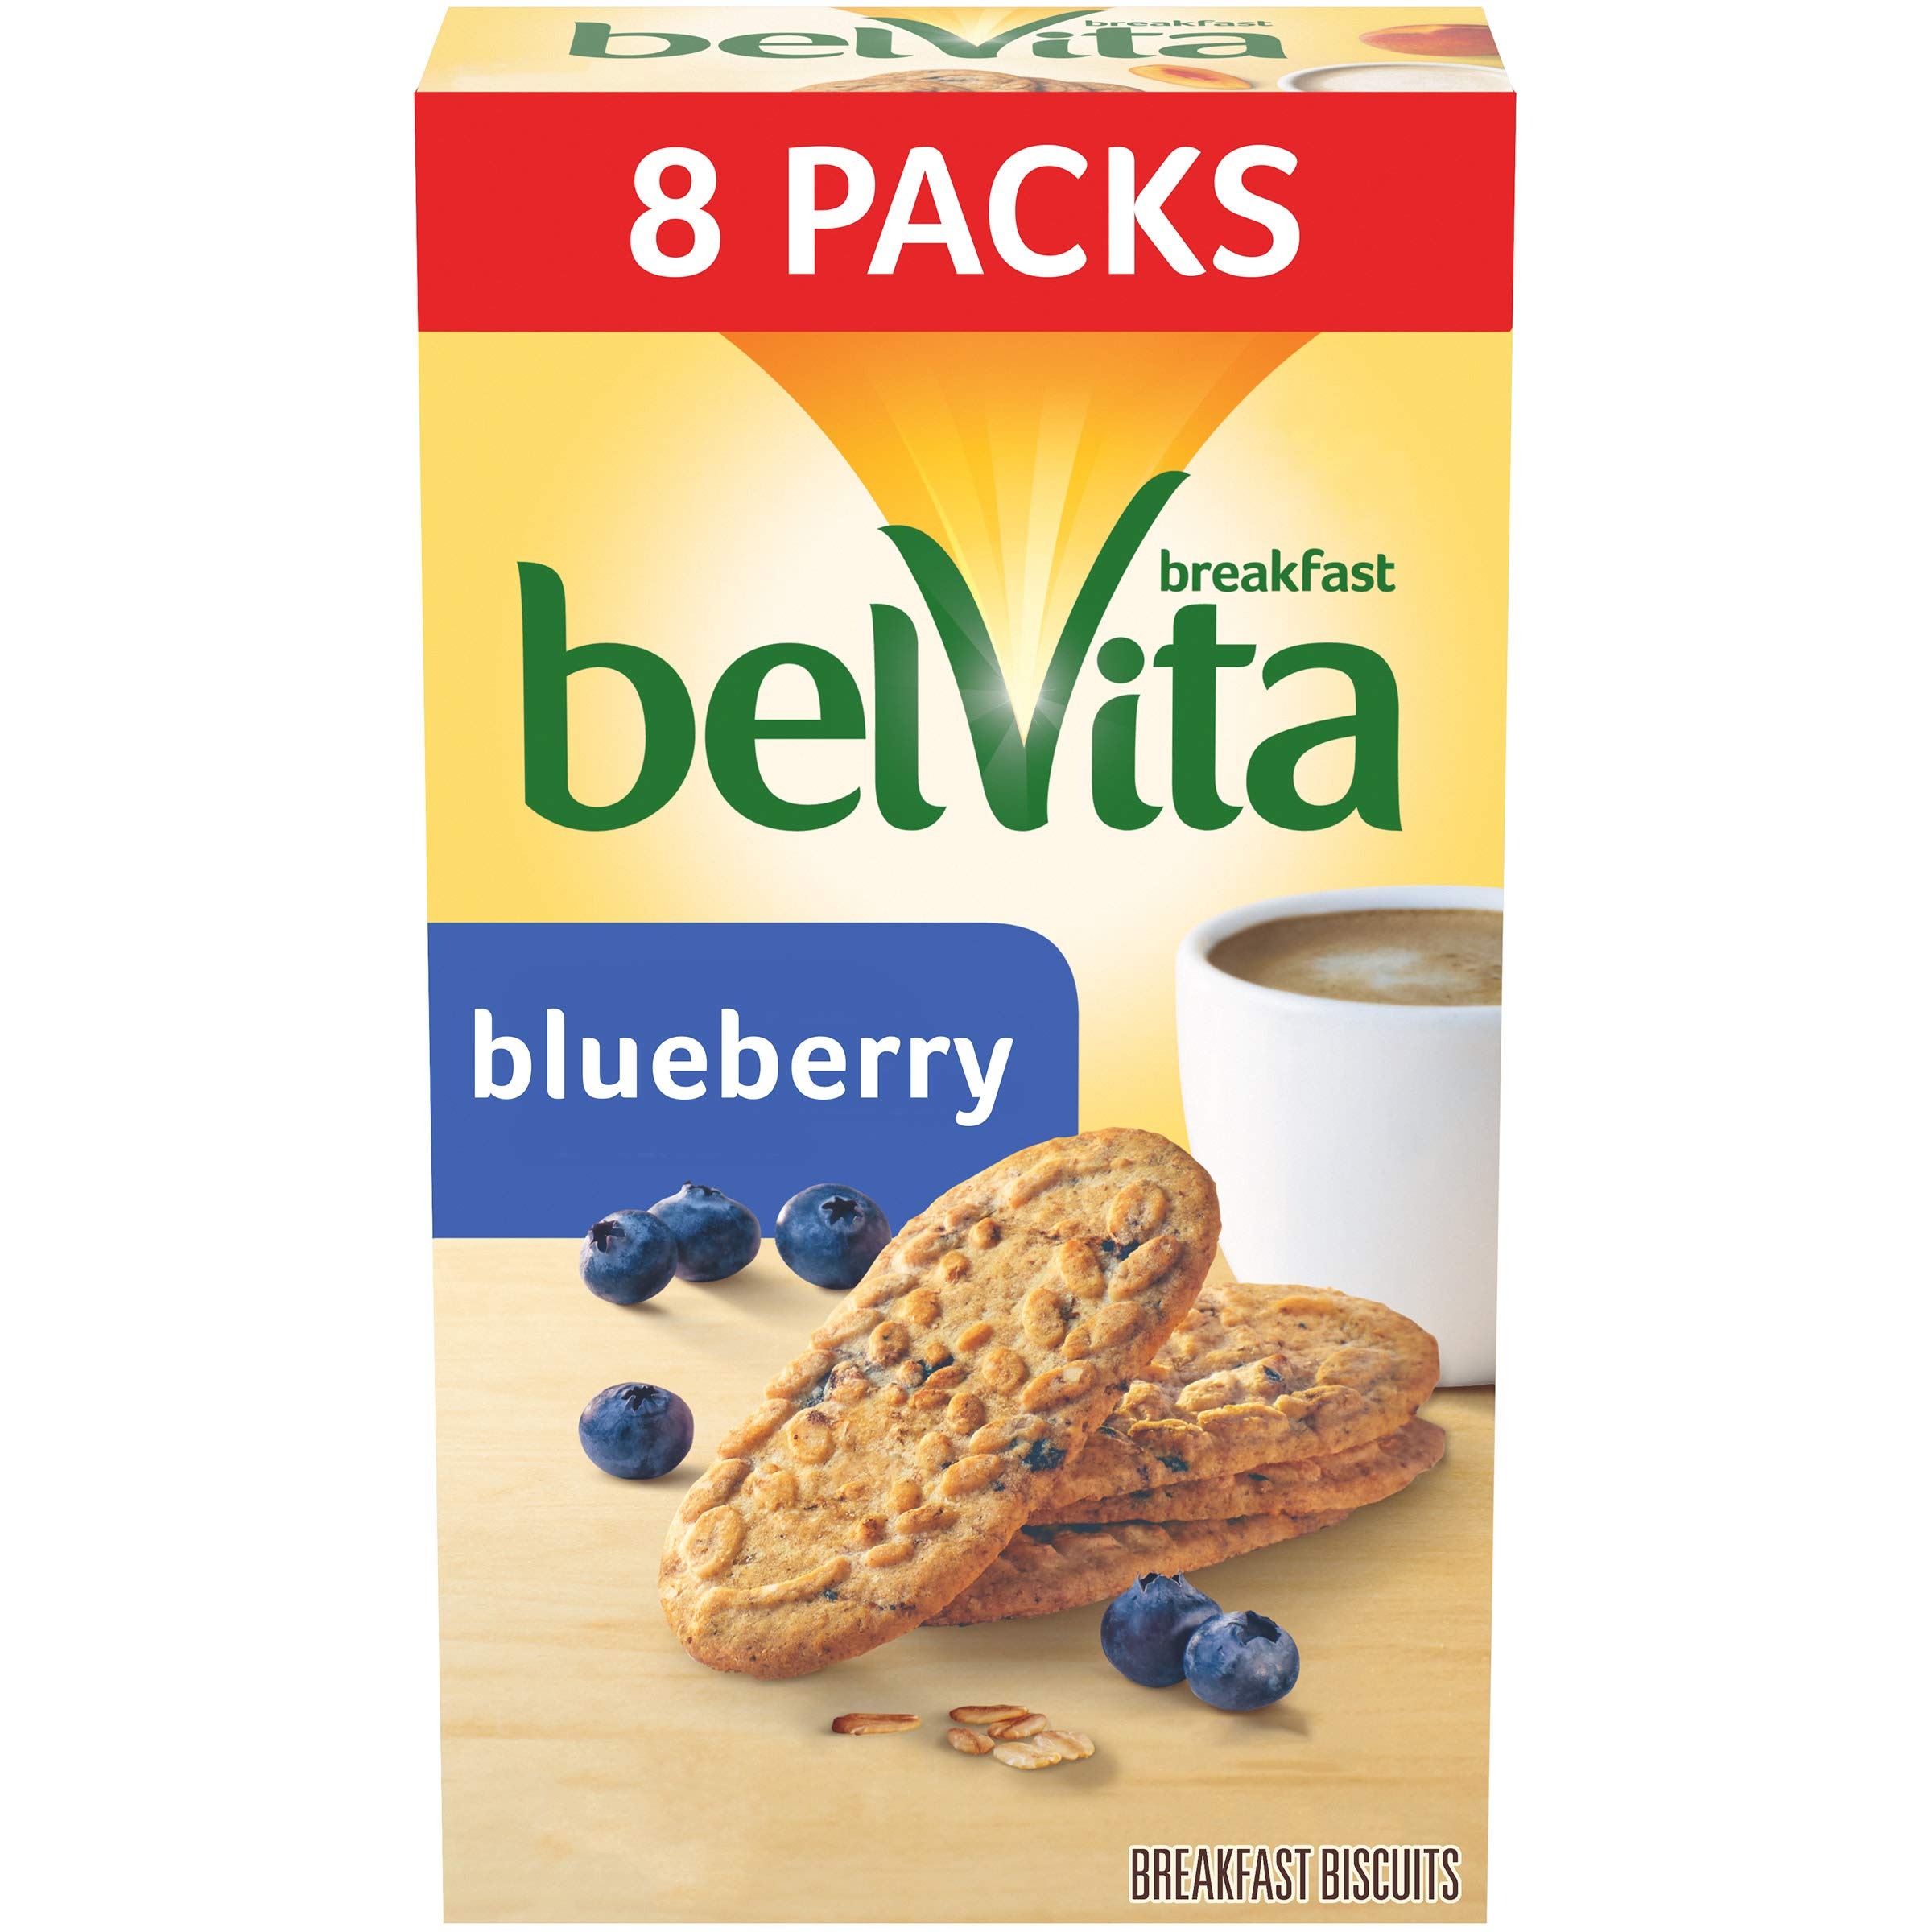
Item Name: belVita Breakfast Biscuits, Blueberry Flavor, 8 Packs (4 Biscuits Per Pack)
Value: 8.0
Unit: Count

Price: 7.49